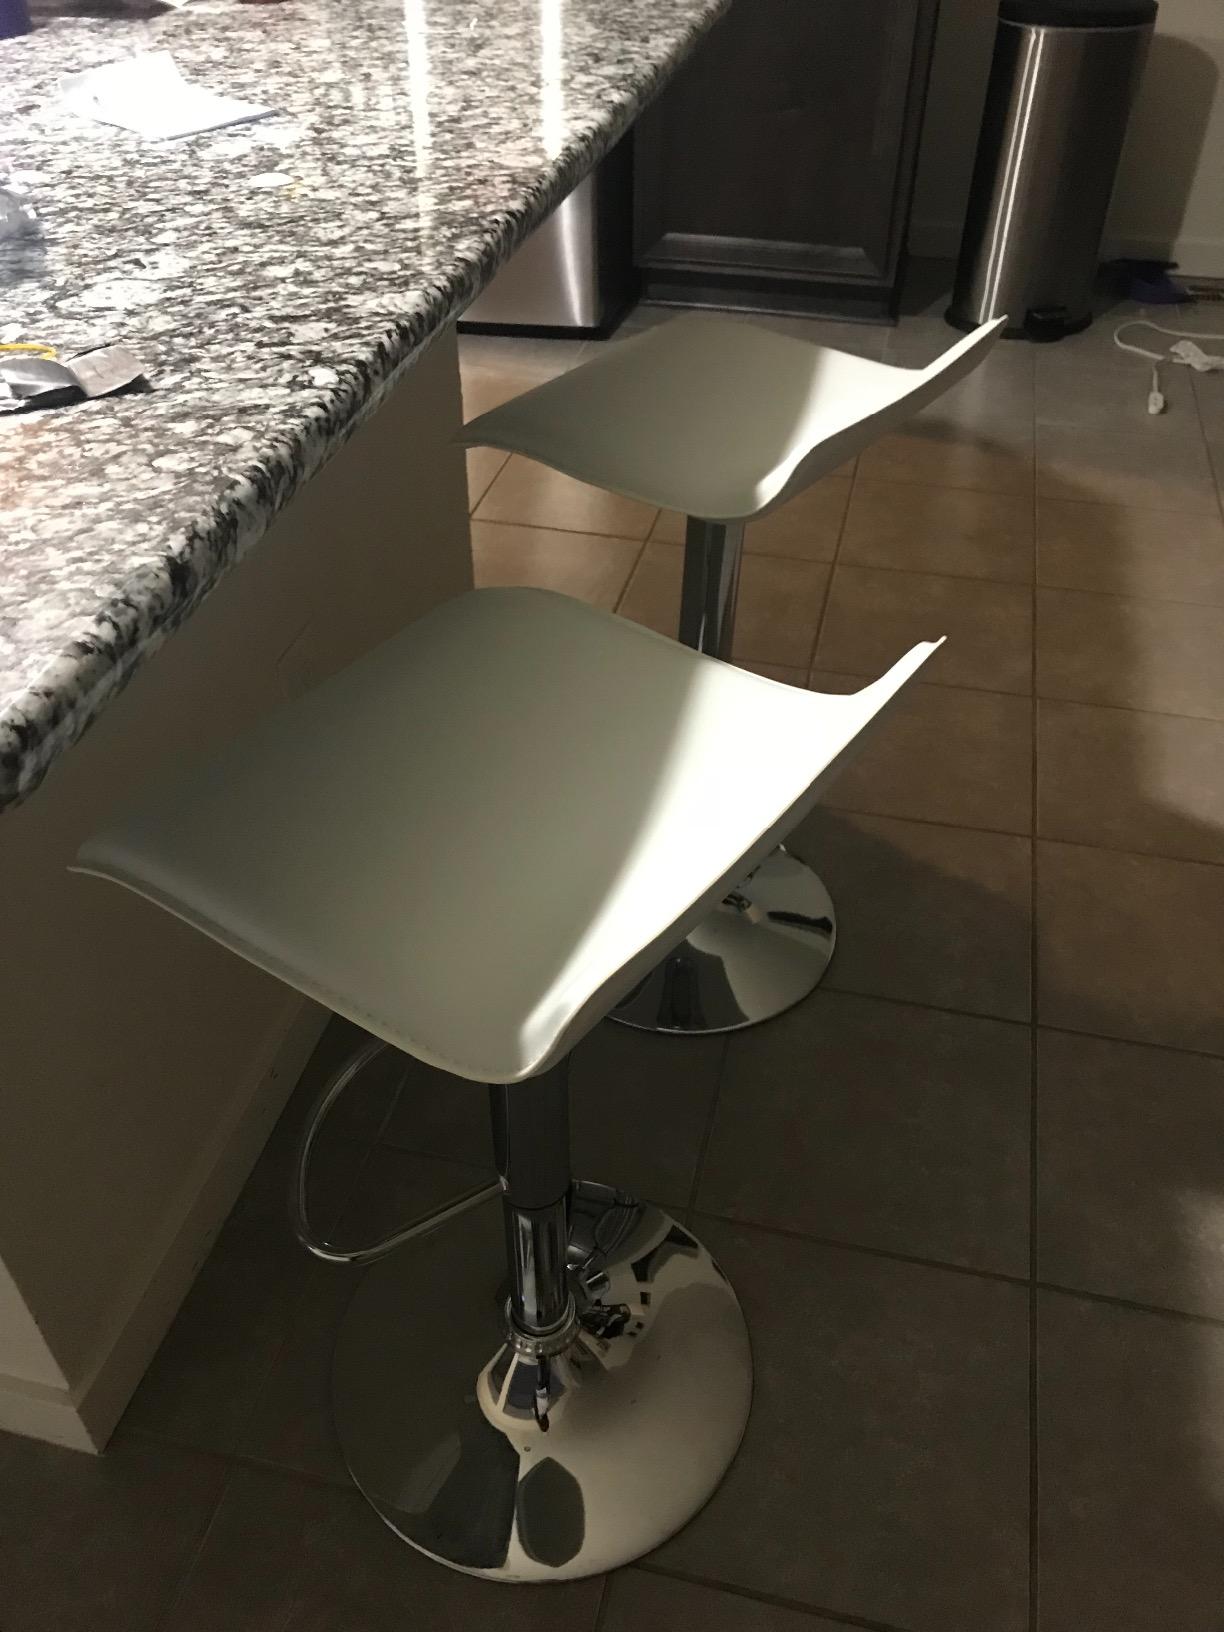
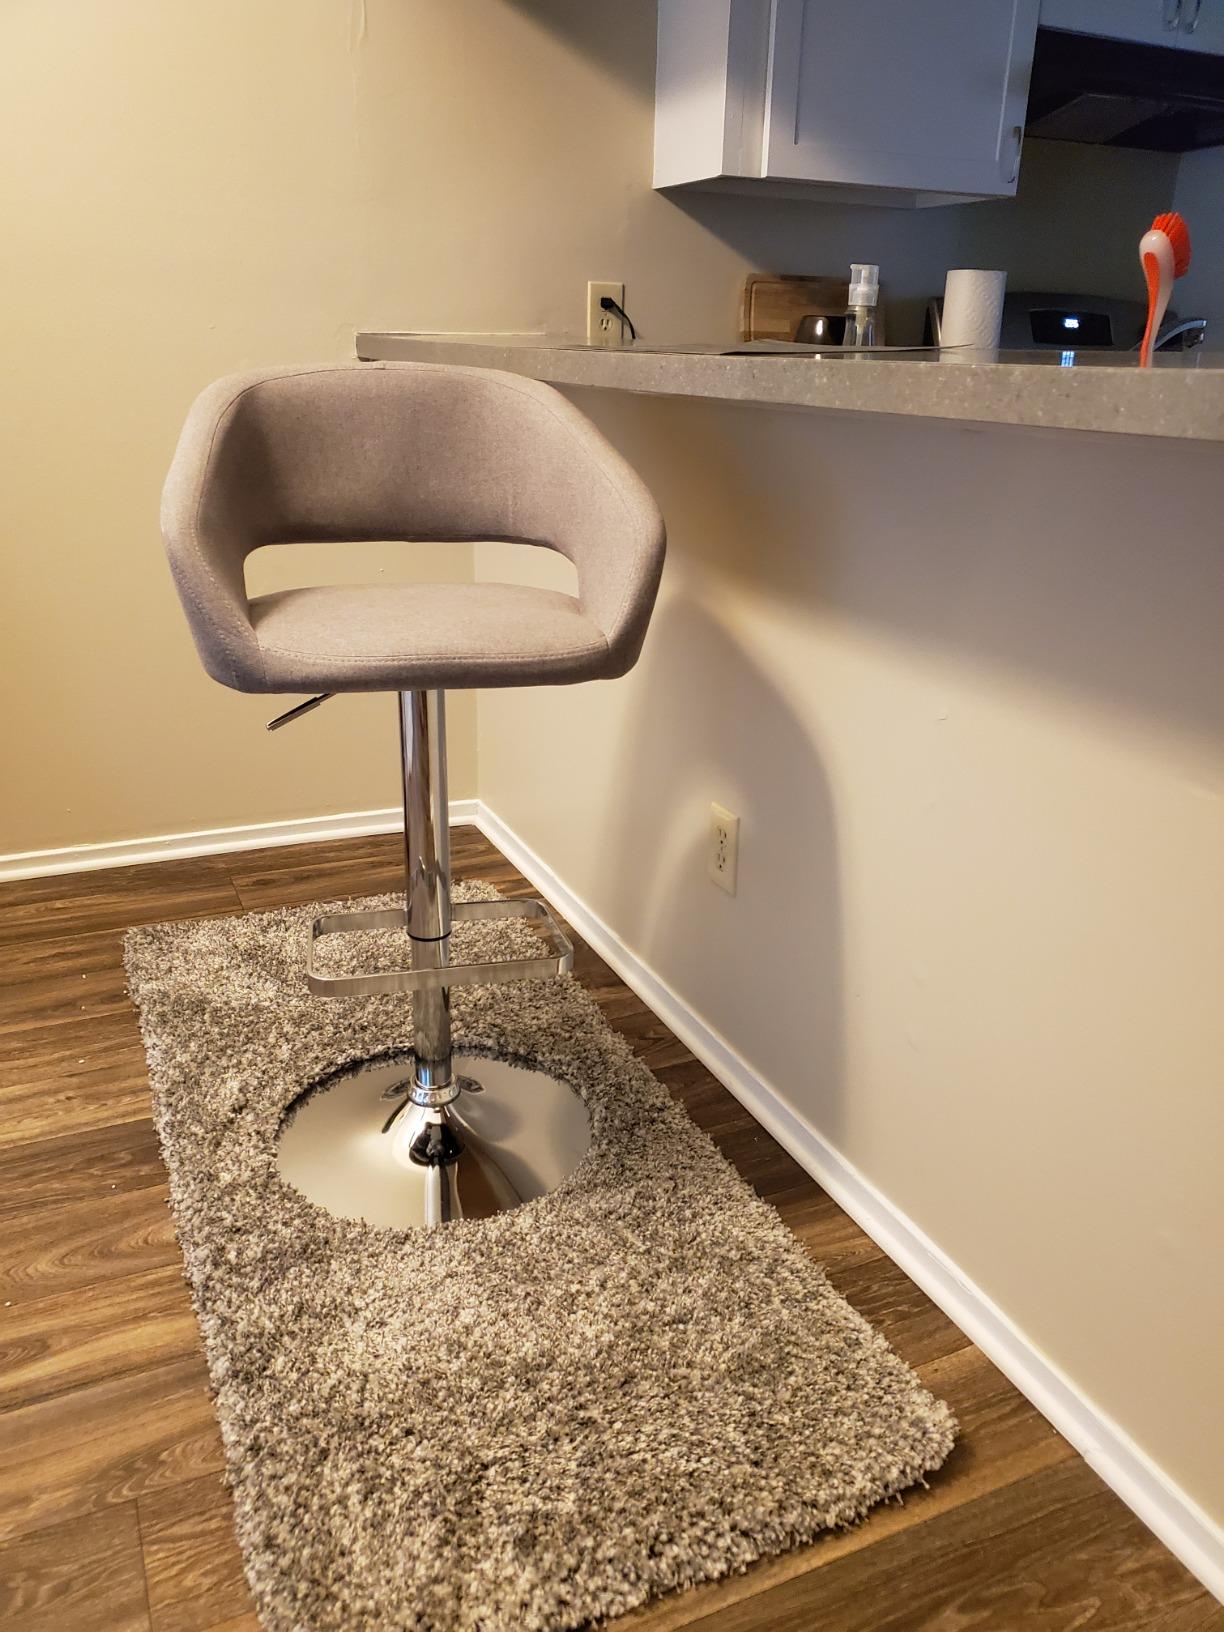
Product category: stool
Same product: no